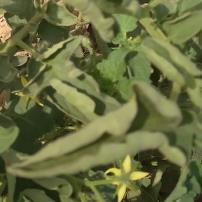
Crop: Tomato
Condition: virosis-d